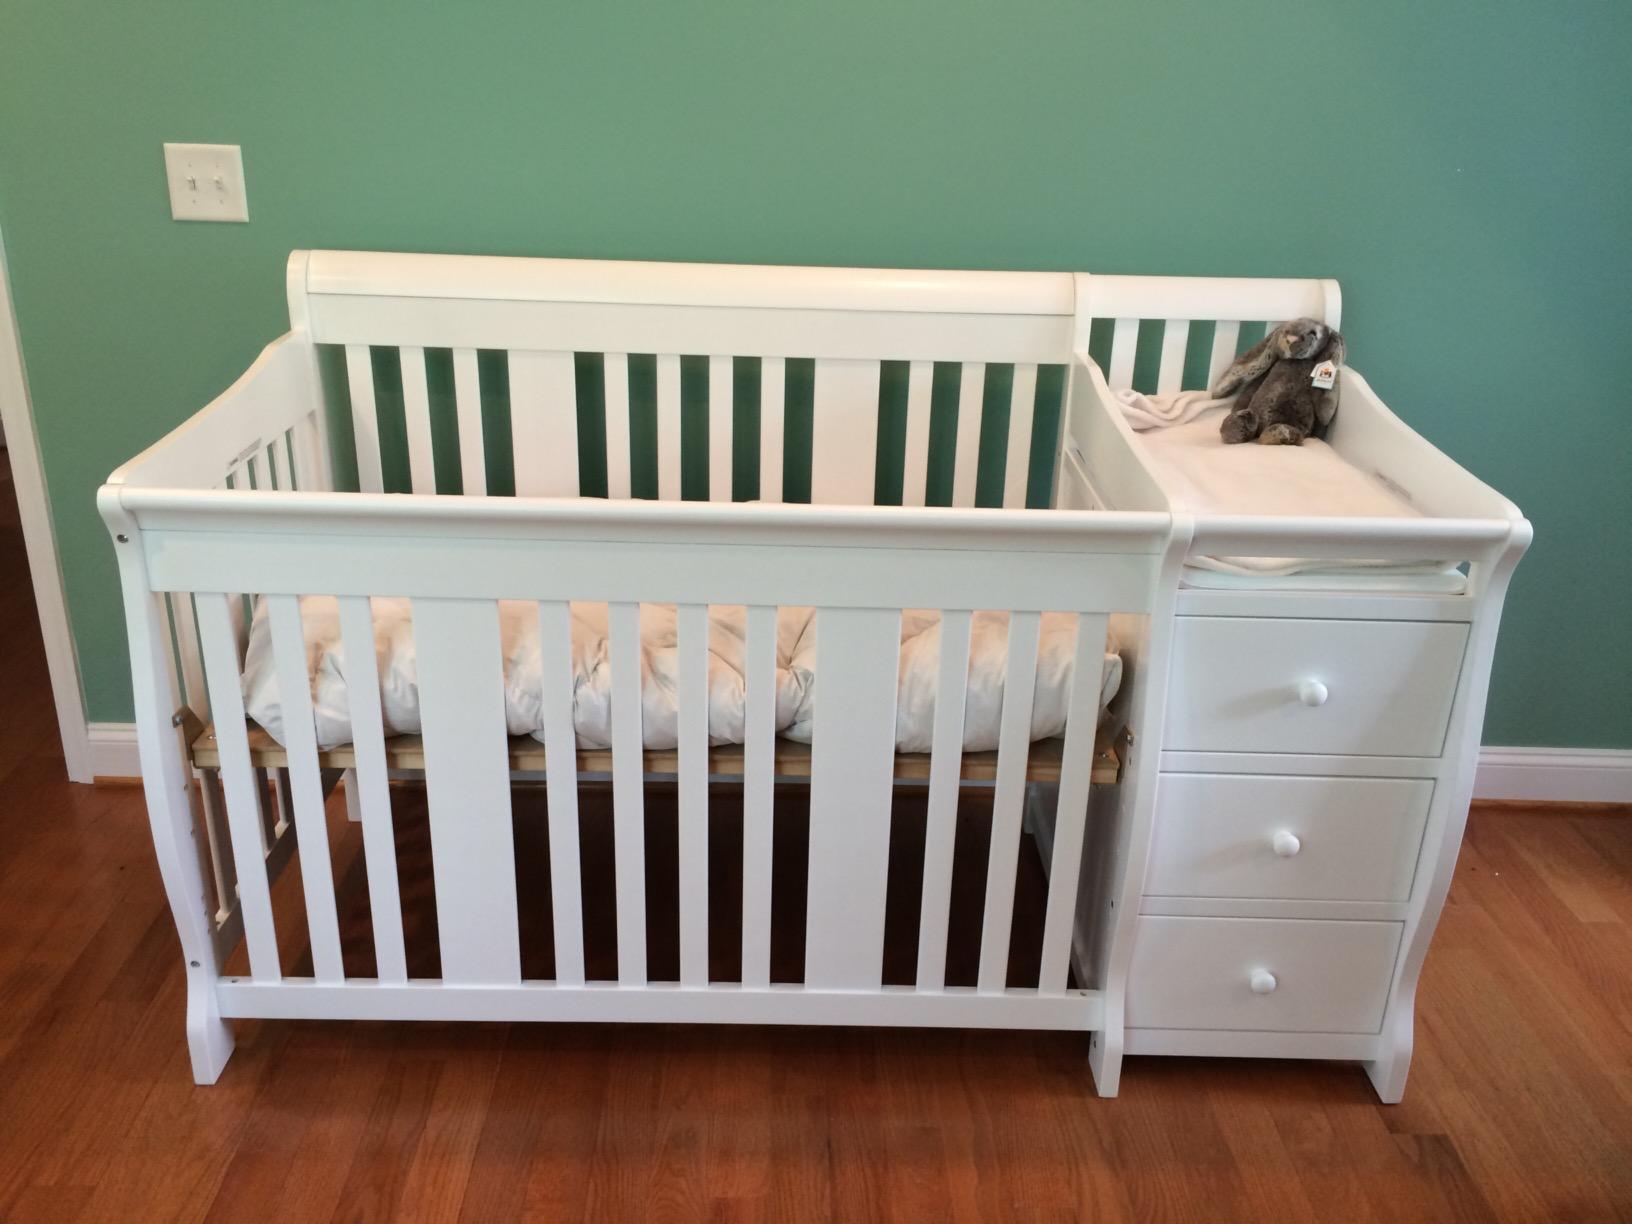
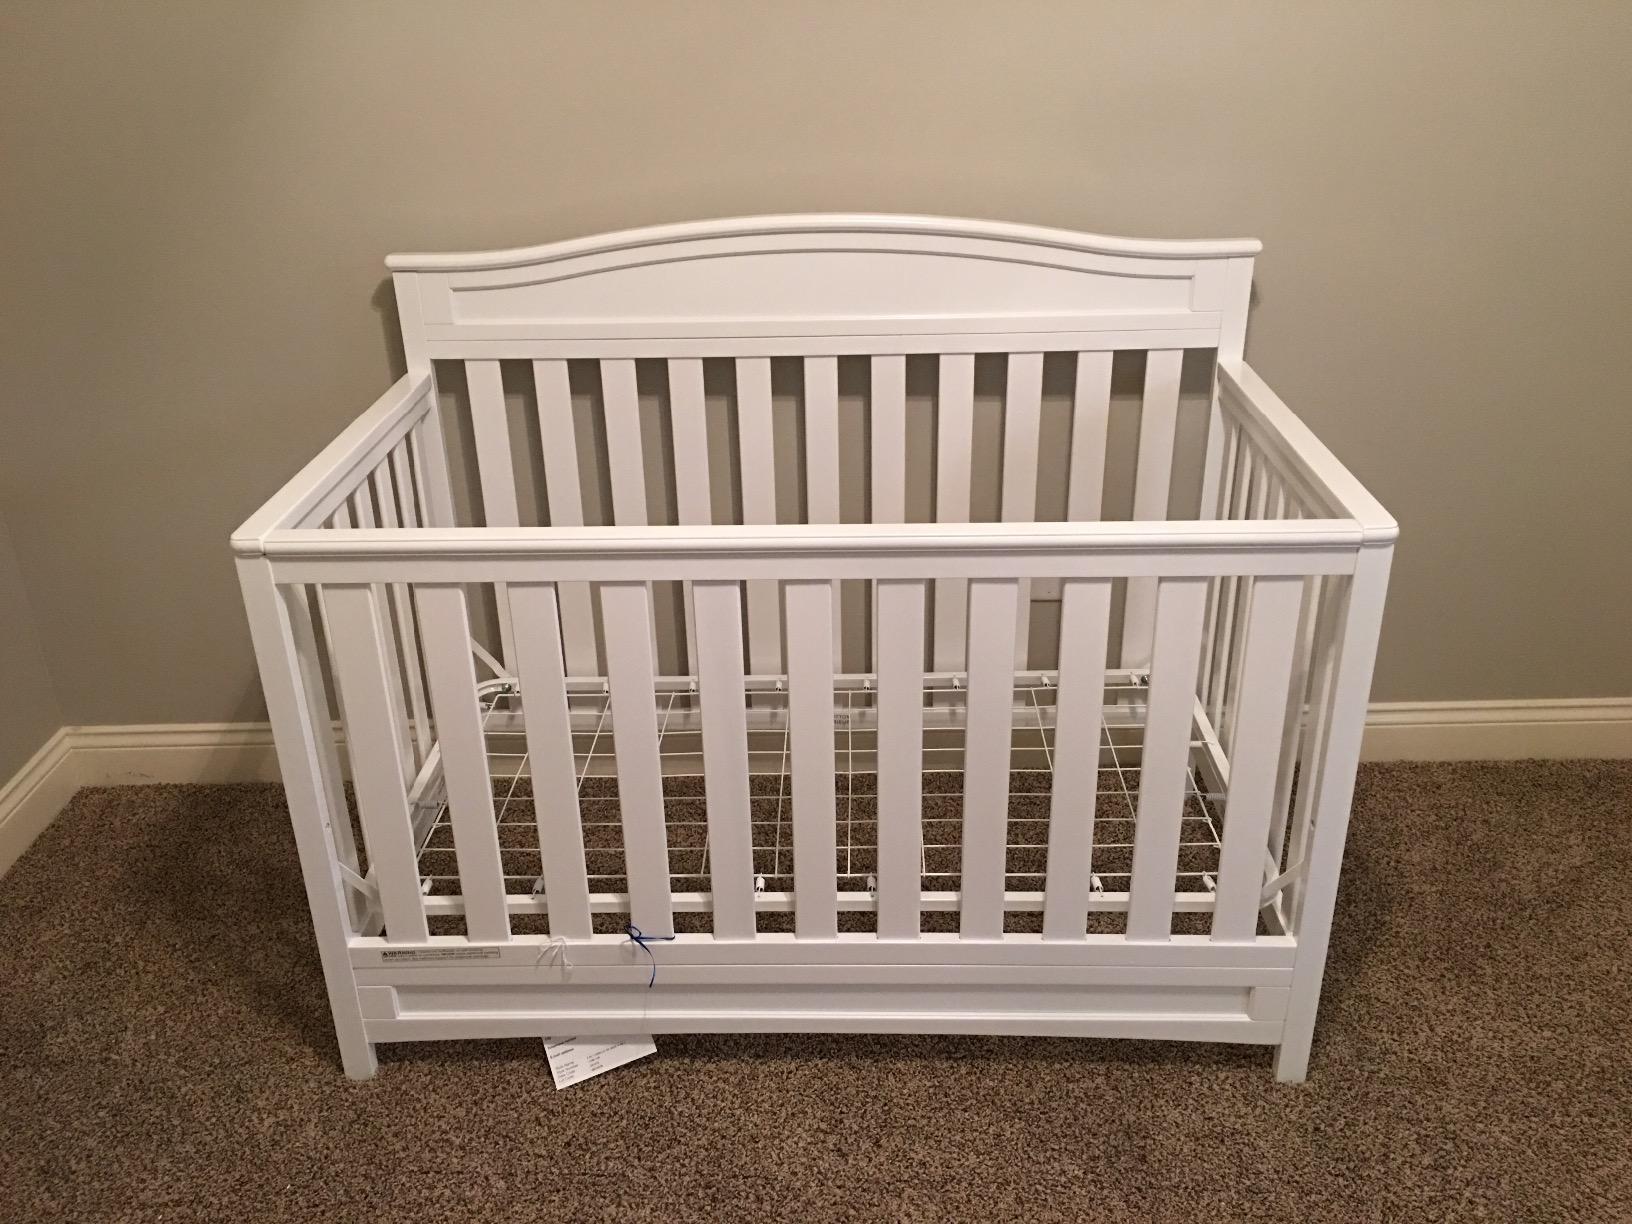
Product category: products_crib
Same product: no